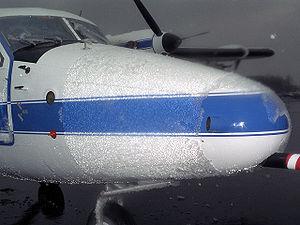
En aviation, le givrage décrit les phénomènes pouvant conduire à la formation de glace sur les surfaces d'un aéronef ou à l'intérieur du moteur. De nombreux avions ne sont pas certifiés pour voler en conditions givrantes connues - c'est-à-dire annoncées dans les messages METAR ou TAF.